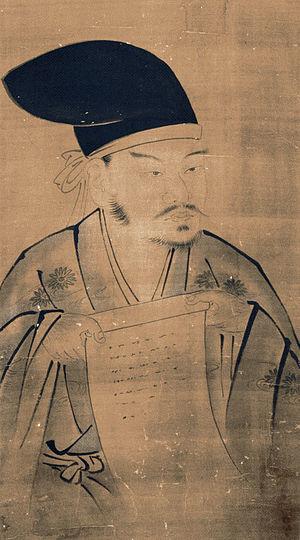
Kusunoki Masashige est un chef militaire de l'époque Nanboku-chō. Samouraï de modeste extraction, il a combattu pour le compte de l'empereur Go-Daigo dans sa tentative pour reprendre le contrôle du Japon au shogunat de Kamakura. Son nom est devenu synonyme à partir de l'ère Meiji, de fidélité et de dévotion extrême à l'empereur.